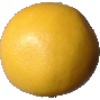
Label: white_grapefruit